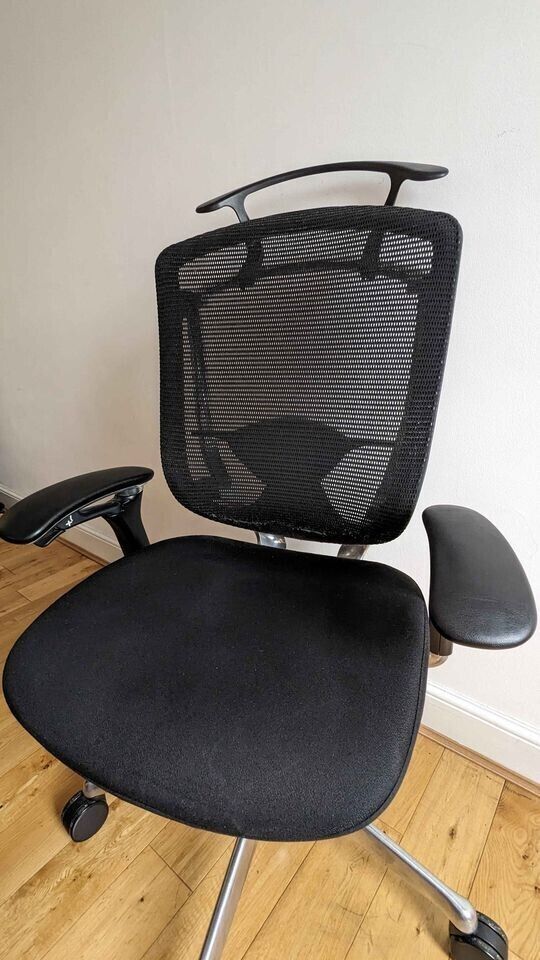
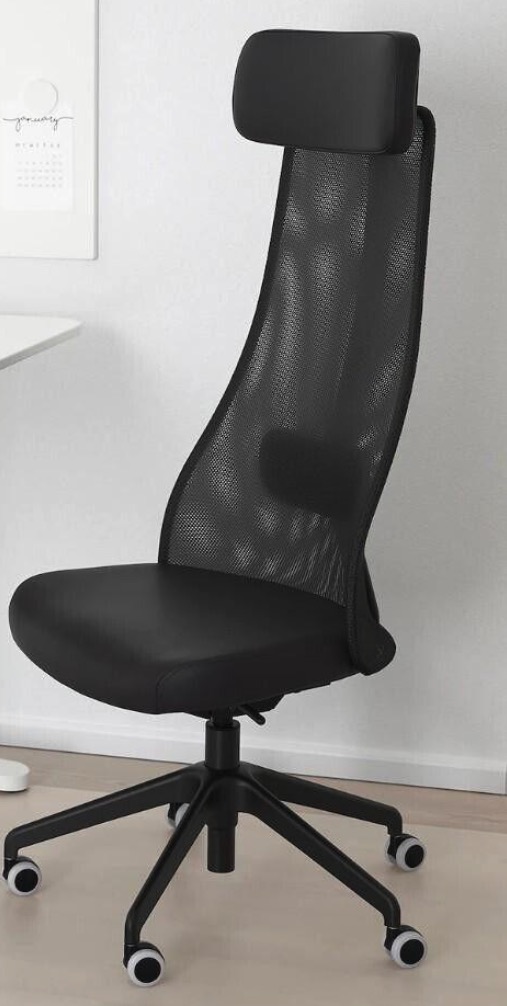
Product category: items_chair
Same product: no